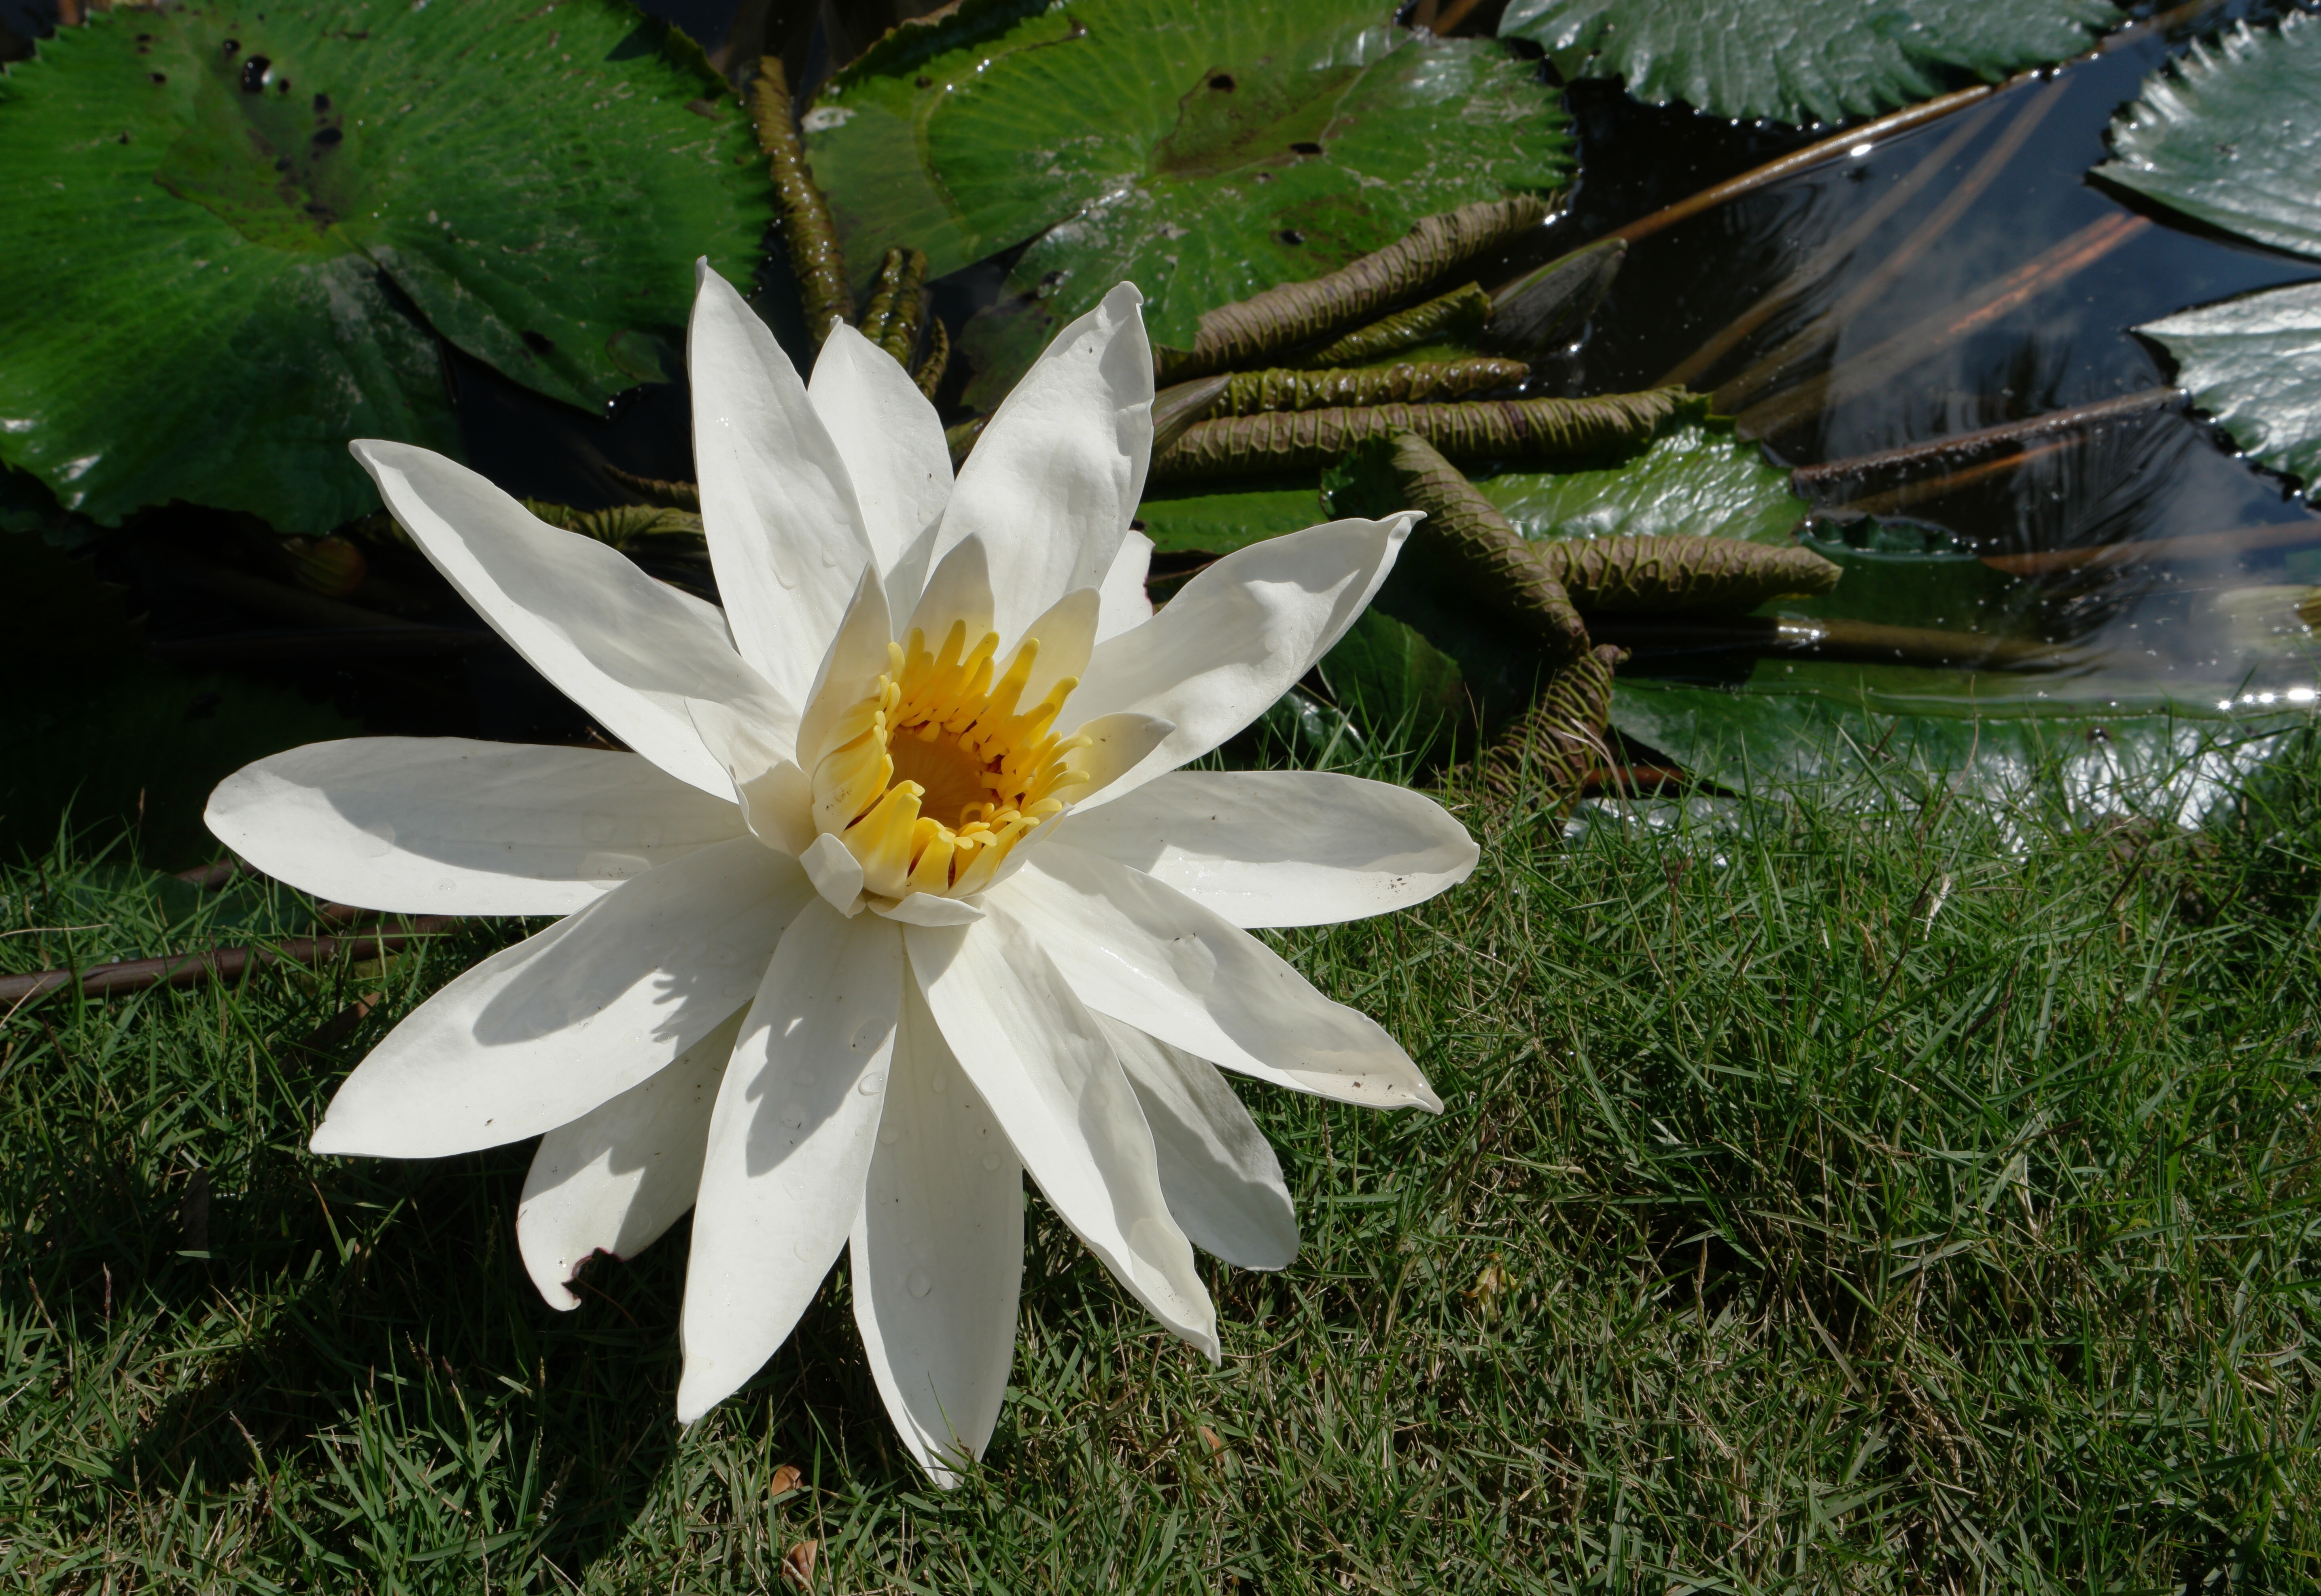
nature, plant, white, leaf, flower, botany, aquatic plant, flora, white flower, plants, flowers, lotus, lily, water lilies, flowering plant, land plant, hedgehog cactus